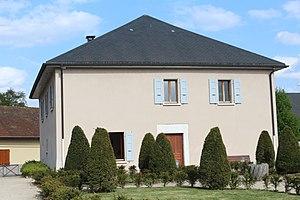
Mairie de Sales, Haute-Savoie.
Sales est une commune française, du pays de l'Albanais, située dans le département de la Haute-Savoie en région Auvergne-Rhône-Alpes.